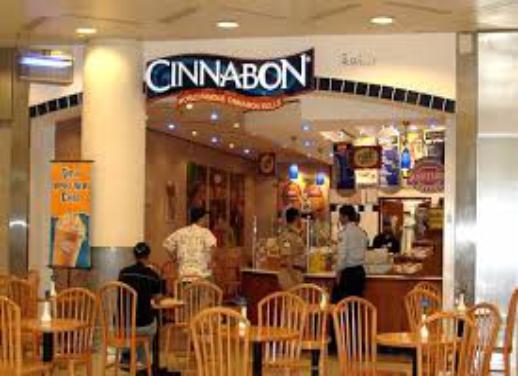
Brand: Cinnabon
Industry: Food